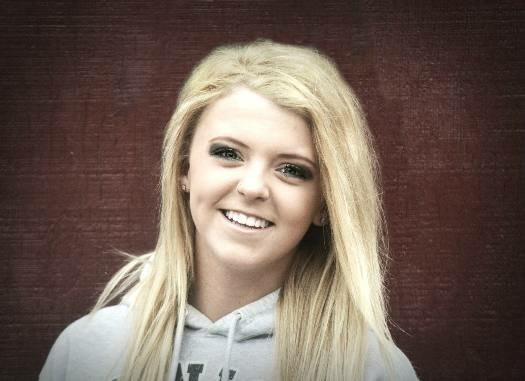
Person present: Yes